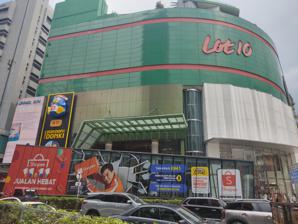
Building: Lot 10
Country: Malaysia
Year built: 1990
Shopping mall in Bukit Bintang, Kuala Lumpur, Malaysia Lot 10 Outer view of Lot 10 shopping mall from Bukit Bintang Road Location Bukit Bintang , Kuala Lumpur, Malaysia Coordinates 3°08′47″N 101°42′43″E / 3.146301°N 101.711973°E / 3.146301; 101.711973 Opening date 1990 Management YTL Land Owner YTL Land & Isetan of Japan No. of floors 5 + lower ground Public transit access KG18A Pavilion Kuala Lumpur–Bukit Bintang MRT station MR6 Bukit Bintang Monorail station Website lot10 .com .my Lot 10 is a shopping mall in Bukit Bintang , Kuala Lumpur, Malaysia. It opened in 1990 and houses tenants such as Jonetz by Don Don Donki , H&M , and Isetan . History The construction of Lot 10 began in June 1988 and was expected to be completed in late 1989. The initial owner of Lot 10 was Mayang Sari Sdn Bhd. The projected annual gross income on its first year was RM 17.2 million. One of its first tenants was Isetan , which had already opened its first Malaysian outlet in 1988. Lot 10 had the most property transactions among shopping centres in Kuala Lumpur "since end-1988", thanks to its prime location and good rental returns at RM 16 million per year, with over 186,450 square feet (17,322 m 2 ) of space sold for RM 804 per square feet. As of 1996, the owner of Lot 10 was Taiping Consodilated Berhad, which also owned Starhill Mall. References